Robert E. Lee Monument (Richmond, Virginia)

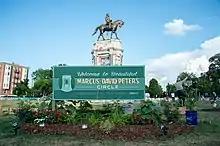
Marcus-David Peters Circle, August 2020

Following Black Lives Matter protests in June 2020, the traffic circle where the statue stood was unofficially updated with a sign that reads "Welcome to Beautiful Marcus-David Peters Circle, Liberated by the People MMXX": memorializing Marcus-David Peters, a Black man from Richmond who was shot and killed by the police in 2018, while naked and unarmed, after threatening to kill the officer. The area contained signs that told the story of Peters and milestones he missed since his death. The location is often used as a protest site to remember all who have died from police brutality.